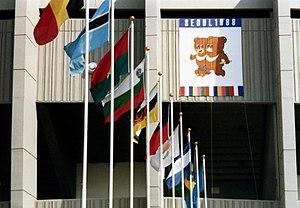
La mascotte paralympique est une mascotte symbolisant une édition particulière des Jeux paralympiques et plus généralement l'esprit des Jeux paralympiques. À l'instar des mascottes olympiques, elle se présente sous les traits d'un animal caractéristique du pays hôte, d'un humain ou même d'une créature imaginaire. La mascotte paralympique est créée en vue d'être le reflet et l'ambassadrice du pays et de la ville qui accueillent les Jeux paralympiques.